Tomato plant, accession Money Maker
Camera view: bottom (45 deg); turntable rotation: 60 degrees
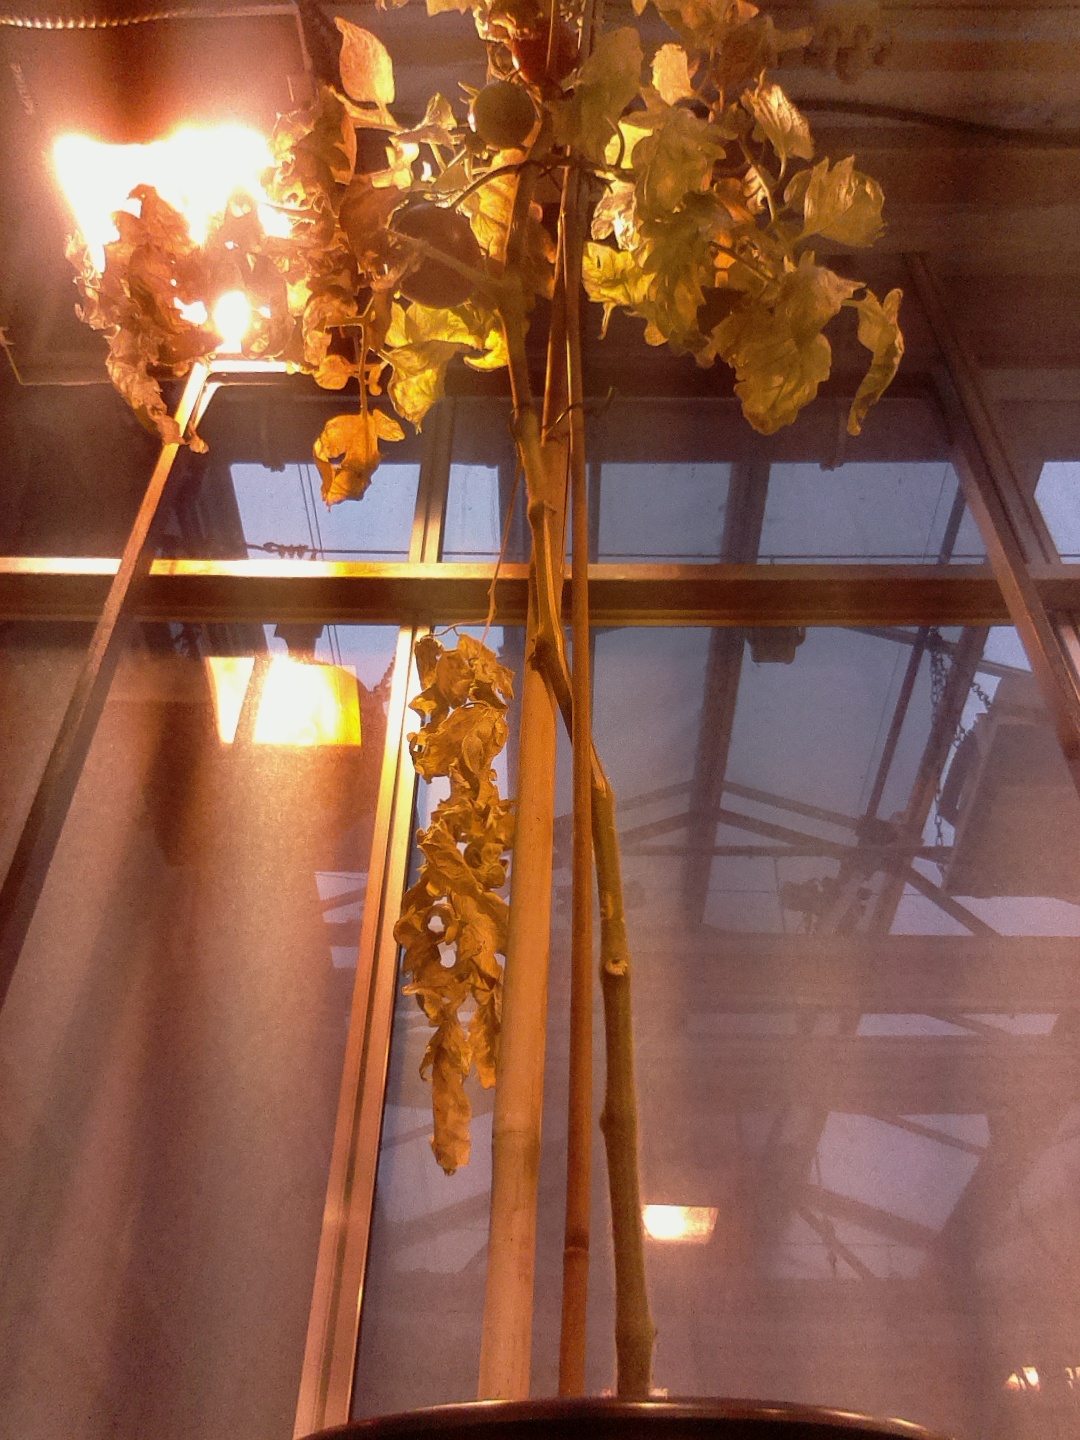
BBCH growth stage 85: 50%-60% of fruits show typical fully ripe color